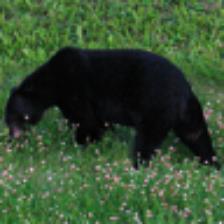
Label: NonHuman